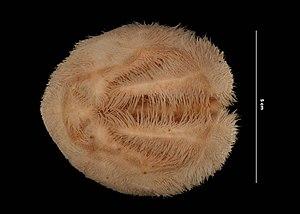
Schizaster est un genre d'oursins dits « irréguliers », appartenant à la famille des Schizasteridae.
Le sous-ordre des Paleopneustina regroupe plusieurs familles d'oursins dits « irréguliers » de l'ordre des Spatangoida.